Question: Please indicate a possible affordance area of baseball bat that can be used for holding
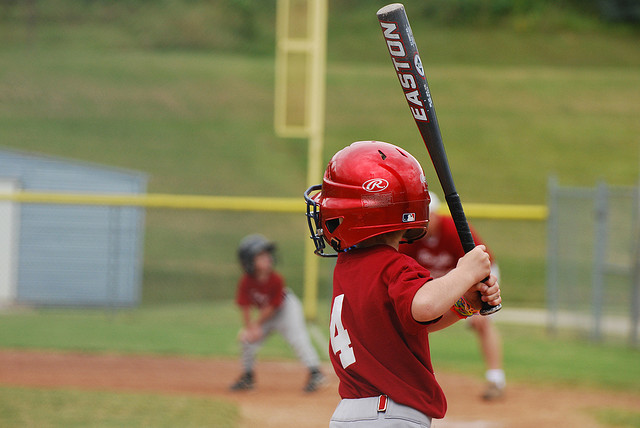
Answer: [450.5, 227, 517.5, 322]